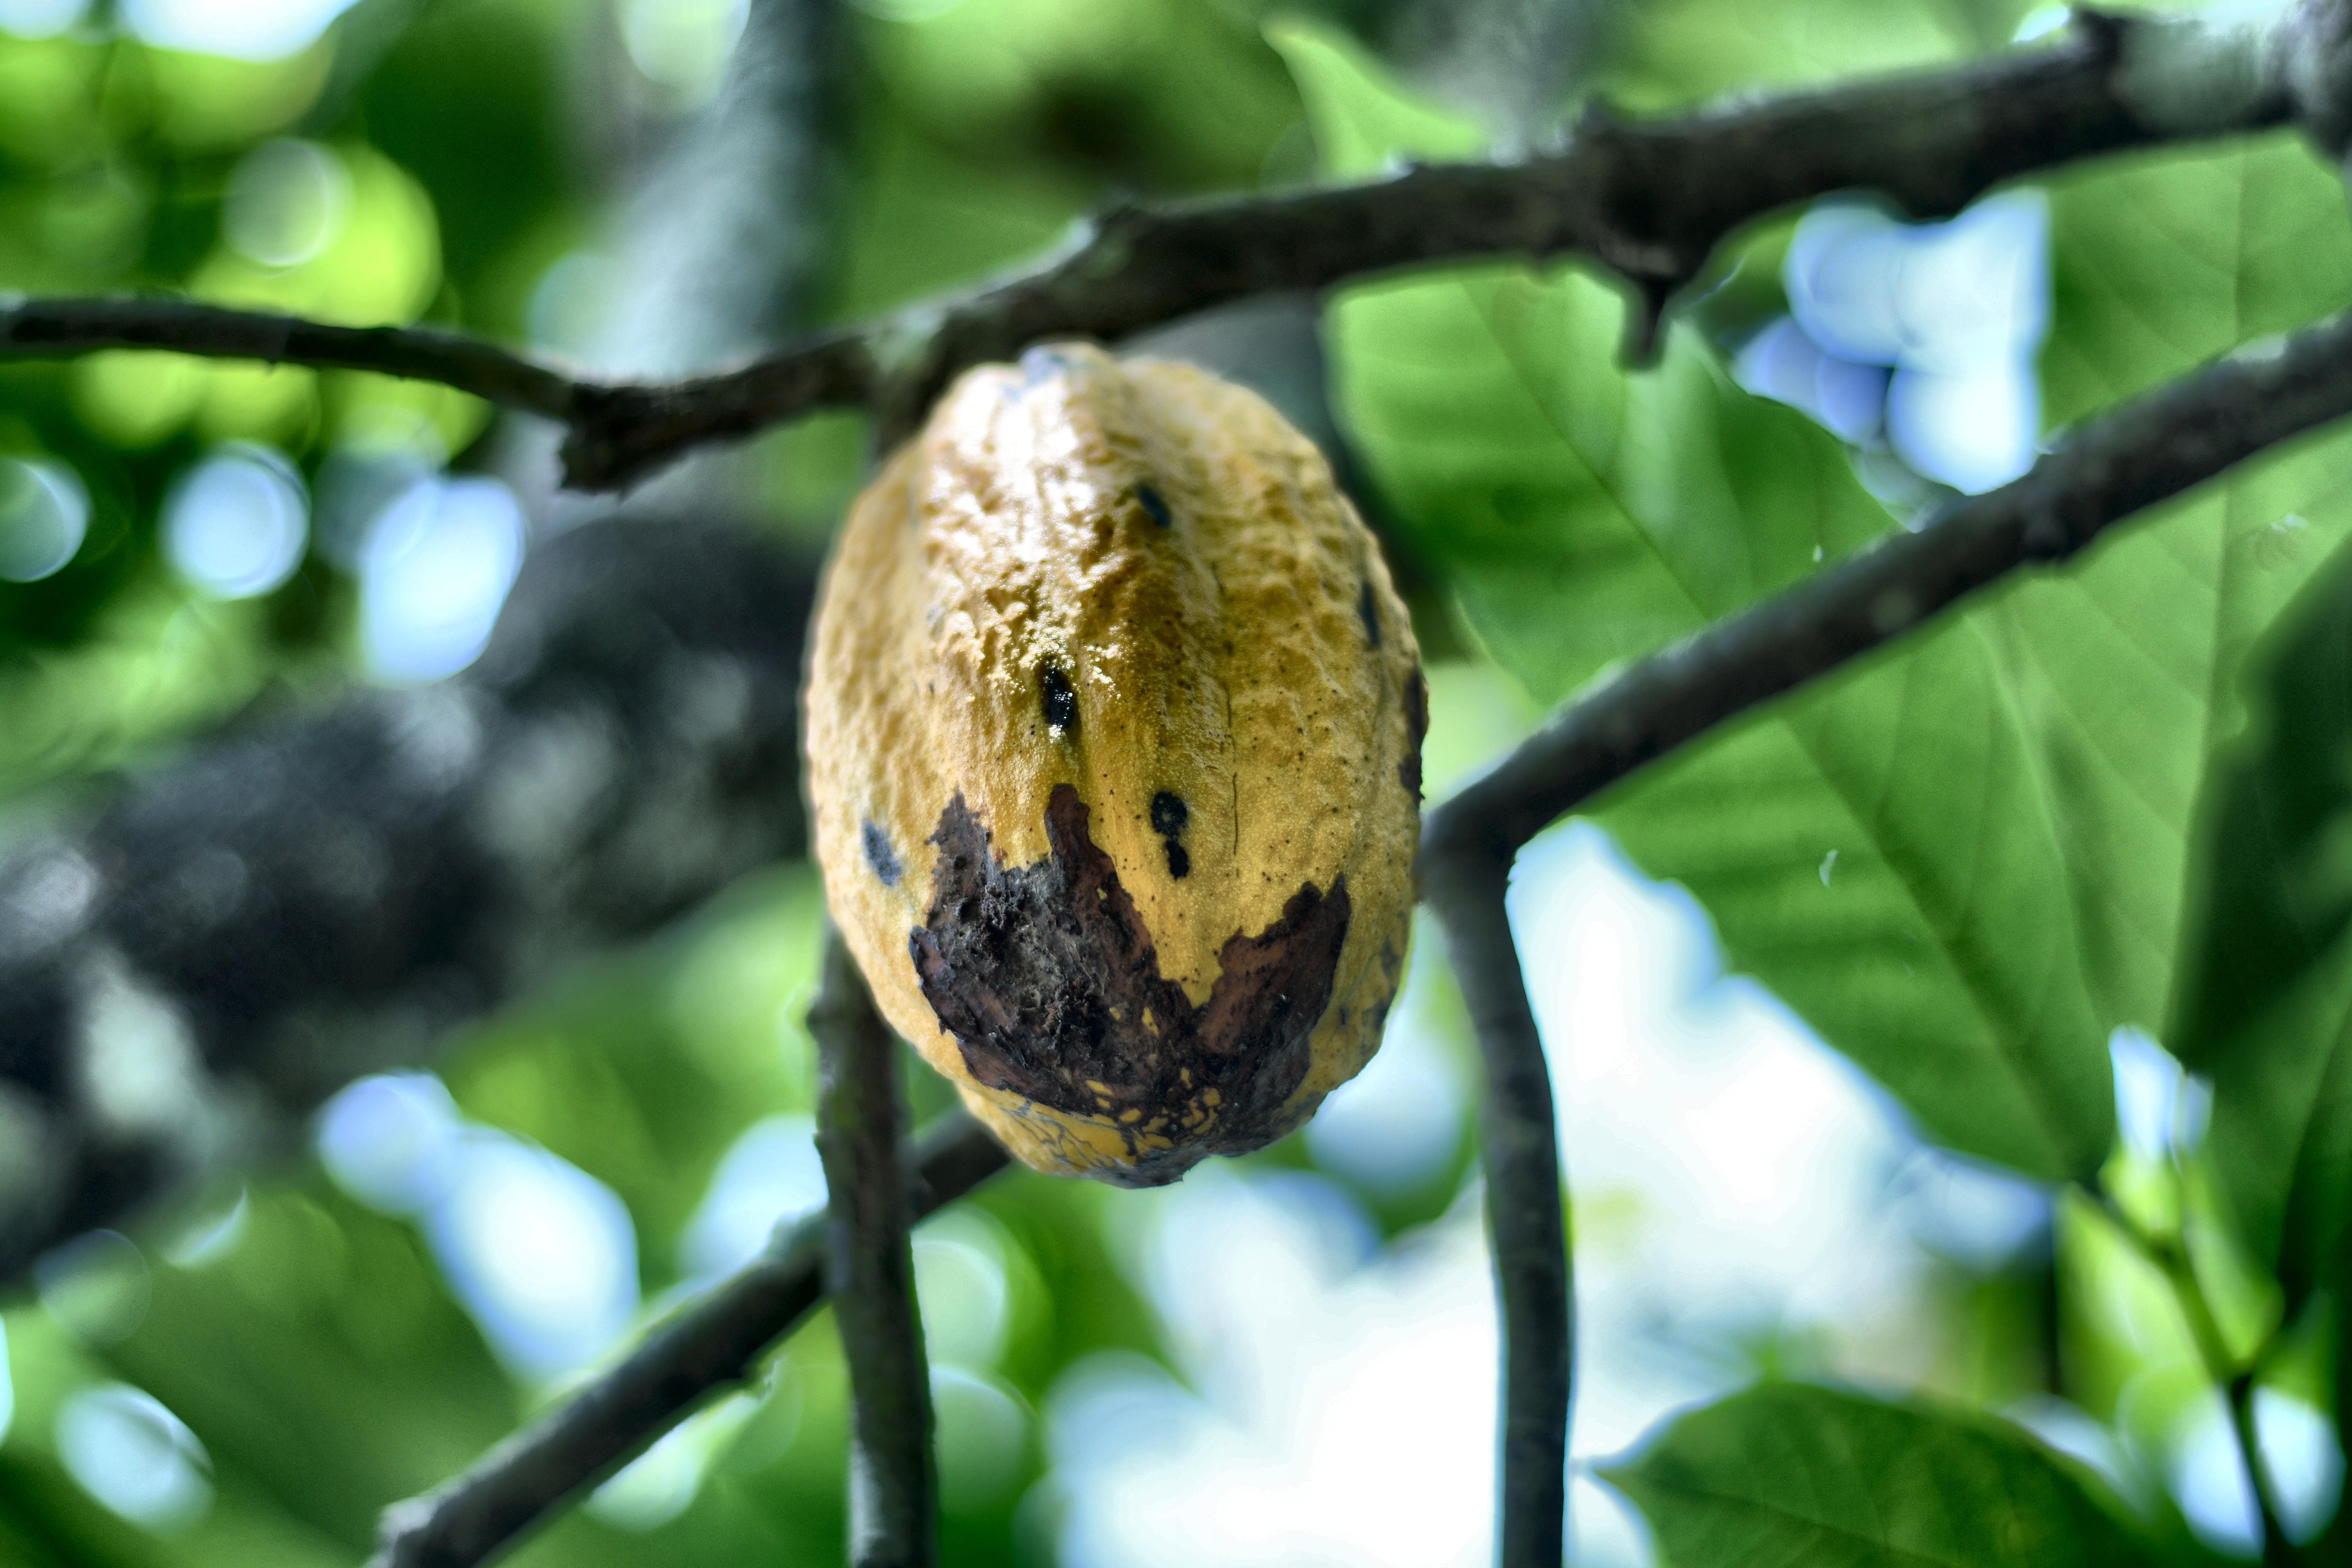
Maturity: mature
Variety: Amelonado